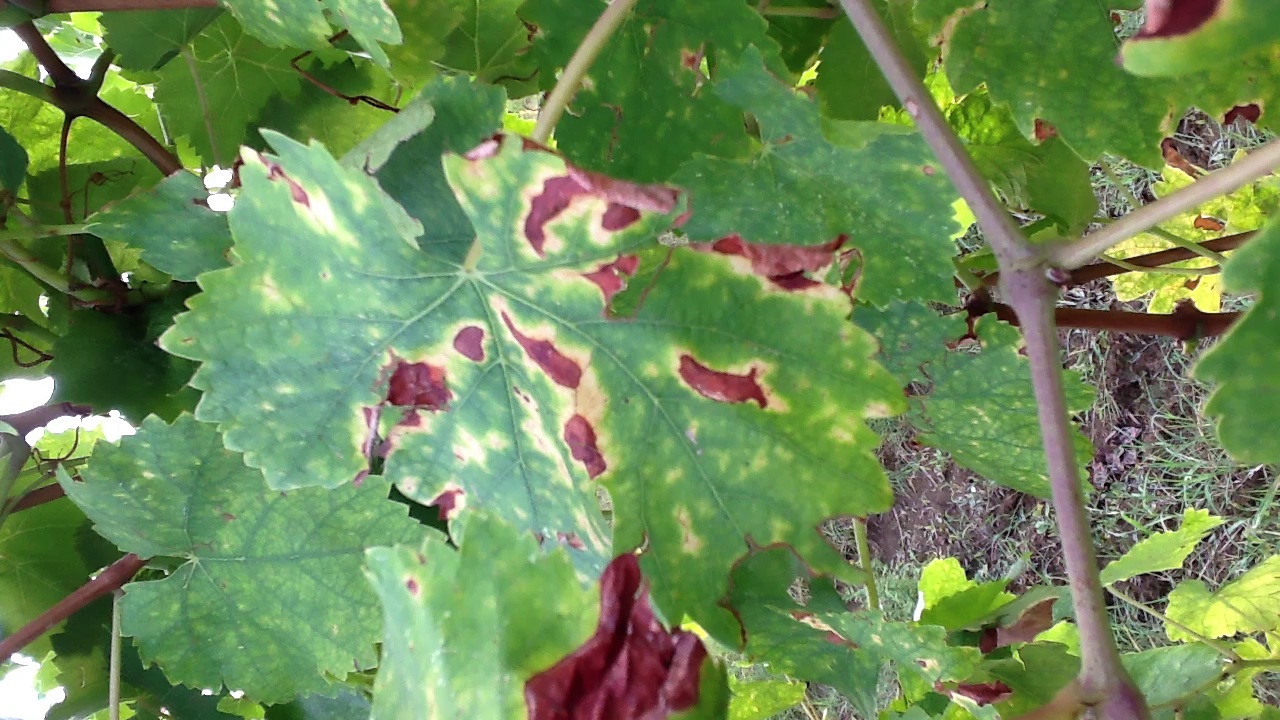
Label: esca